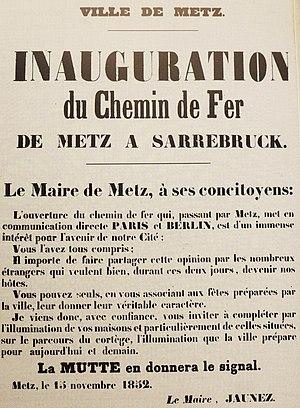
L’ancienne gare de Metz est une ancienne gare ferroviaire située à proximité du centre-ville de Metz, préfecture du département de la Moselle et de la région Lorraine.